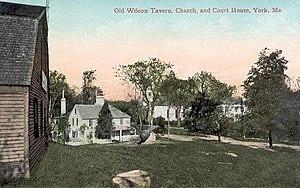
York est une ville américaine située dans le comté de York, dans l’État du Maine. Fondée en 1652, elle est la seconde ville du Maine par l'ancienneté.